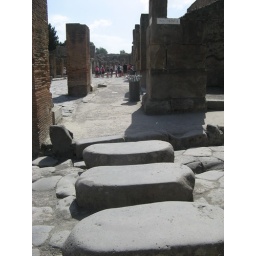
To cross the street in Pompeii.